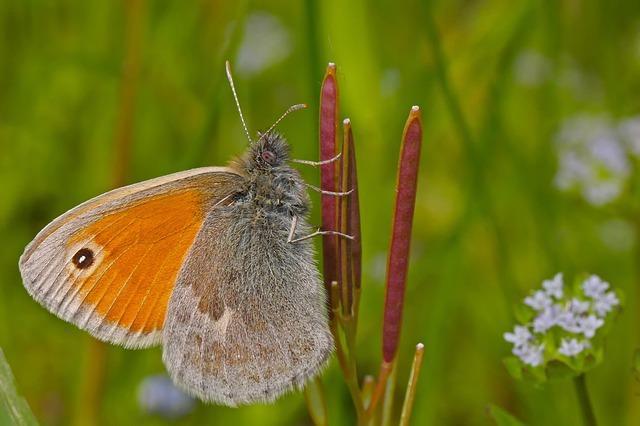
butterfly